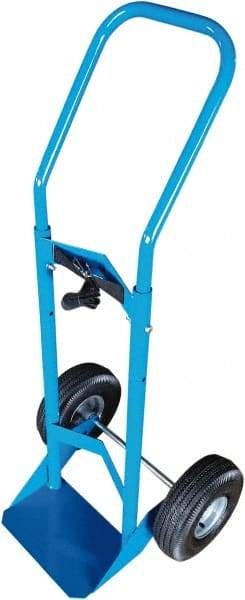
PRO-SOURCE - 500 Lb Capacity 48" OAH Cylinder Hand Truck - 7-1/2 x 14" Base Plate, Swept Back Handle, Steel, Full Pneumatic Wheels
Item #: 93790376 Brand: PRO-SOURCE Exact Tooling IR#: 04 Features and Benefits Steel is used for general purpose applications and has a high tensile strength. It is heavier than aluminum. Product Specifications Type Cylinder Hand Truck Load Capacity (Lb.) 500 Handle Type Swept Back WheelType Full Pneumatic Overall Height (Inch) 48 Material Steel Overall Width (Inch) 21 Wheel Diameter (Inch) 10 Wheel Diameter (Decimal Inch) 10.00 Wheel Width (Decimal Inch) 3.5000 Style One Cylinder Hand Truck Base Plate Size 7-1/2 x 14 Additional Information 1 Cylinder Heavy-Duty 2-Wheel Truck
Brand: PRO-SOURCE
Category: Hardware > Tools > Dollies & Hand Trucks > Convertible Hand Trucks